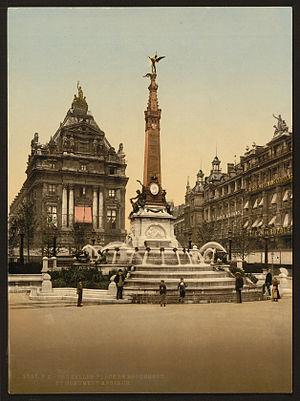
La Place de Brouckère, Bruxelles, Belgique (ca. 1890-1900)
La place de Brouckère est une place du centre de la ville belge de Bruxelles.